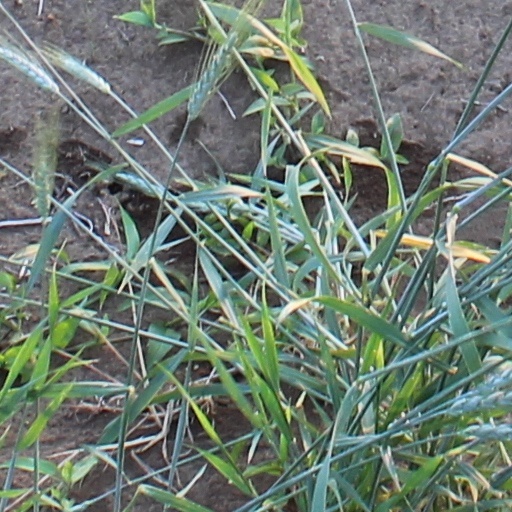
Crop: wheat